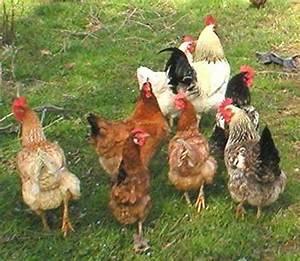
chicken